Cassini–Huygens

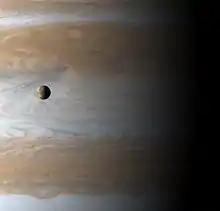
"Cassini" photographed Io transiting Jupiter on January 1, 2001.

"Cassini" made its closest approach to Jupiter on December 30, 2000, at 9.7 million kilometers, and made many scientific measurements. About 26,000 images of Jupiter, its faint rings, and its moons were taken during the six-month flyby. It produced the most detailed global color portrait of the planet yet (see image at right), in which the smallest visible features are approximately across.